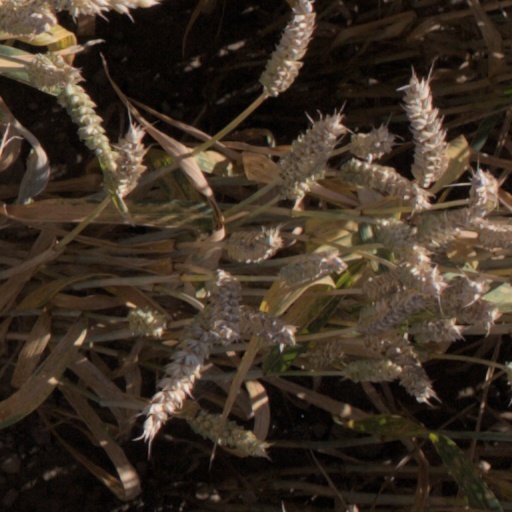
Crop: wheat